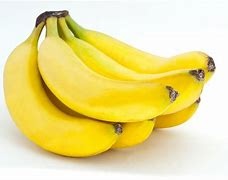
Label: banana